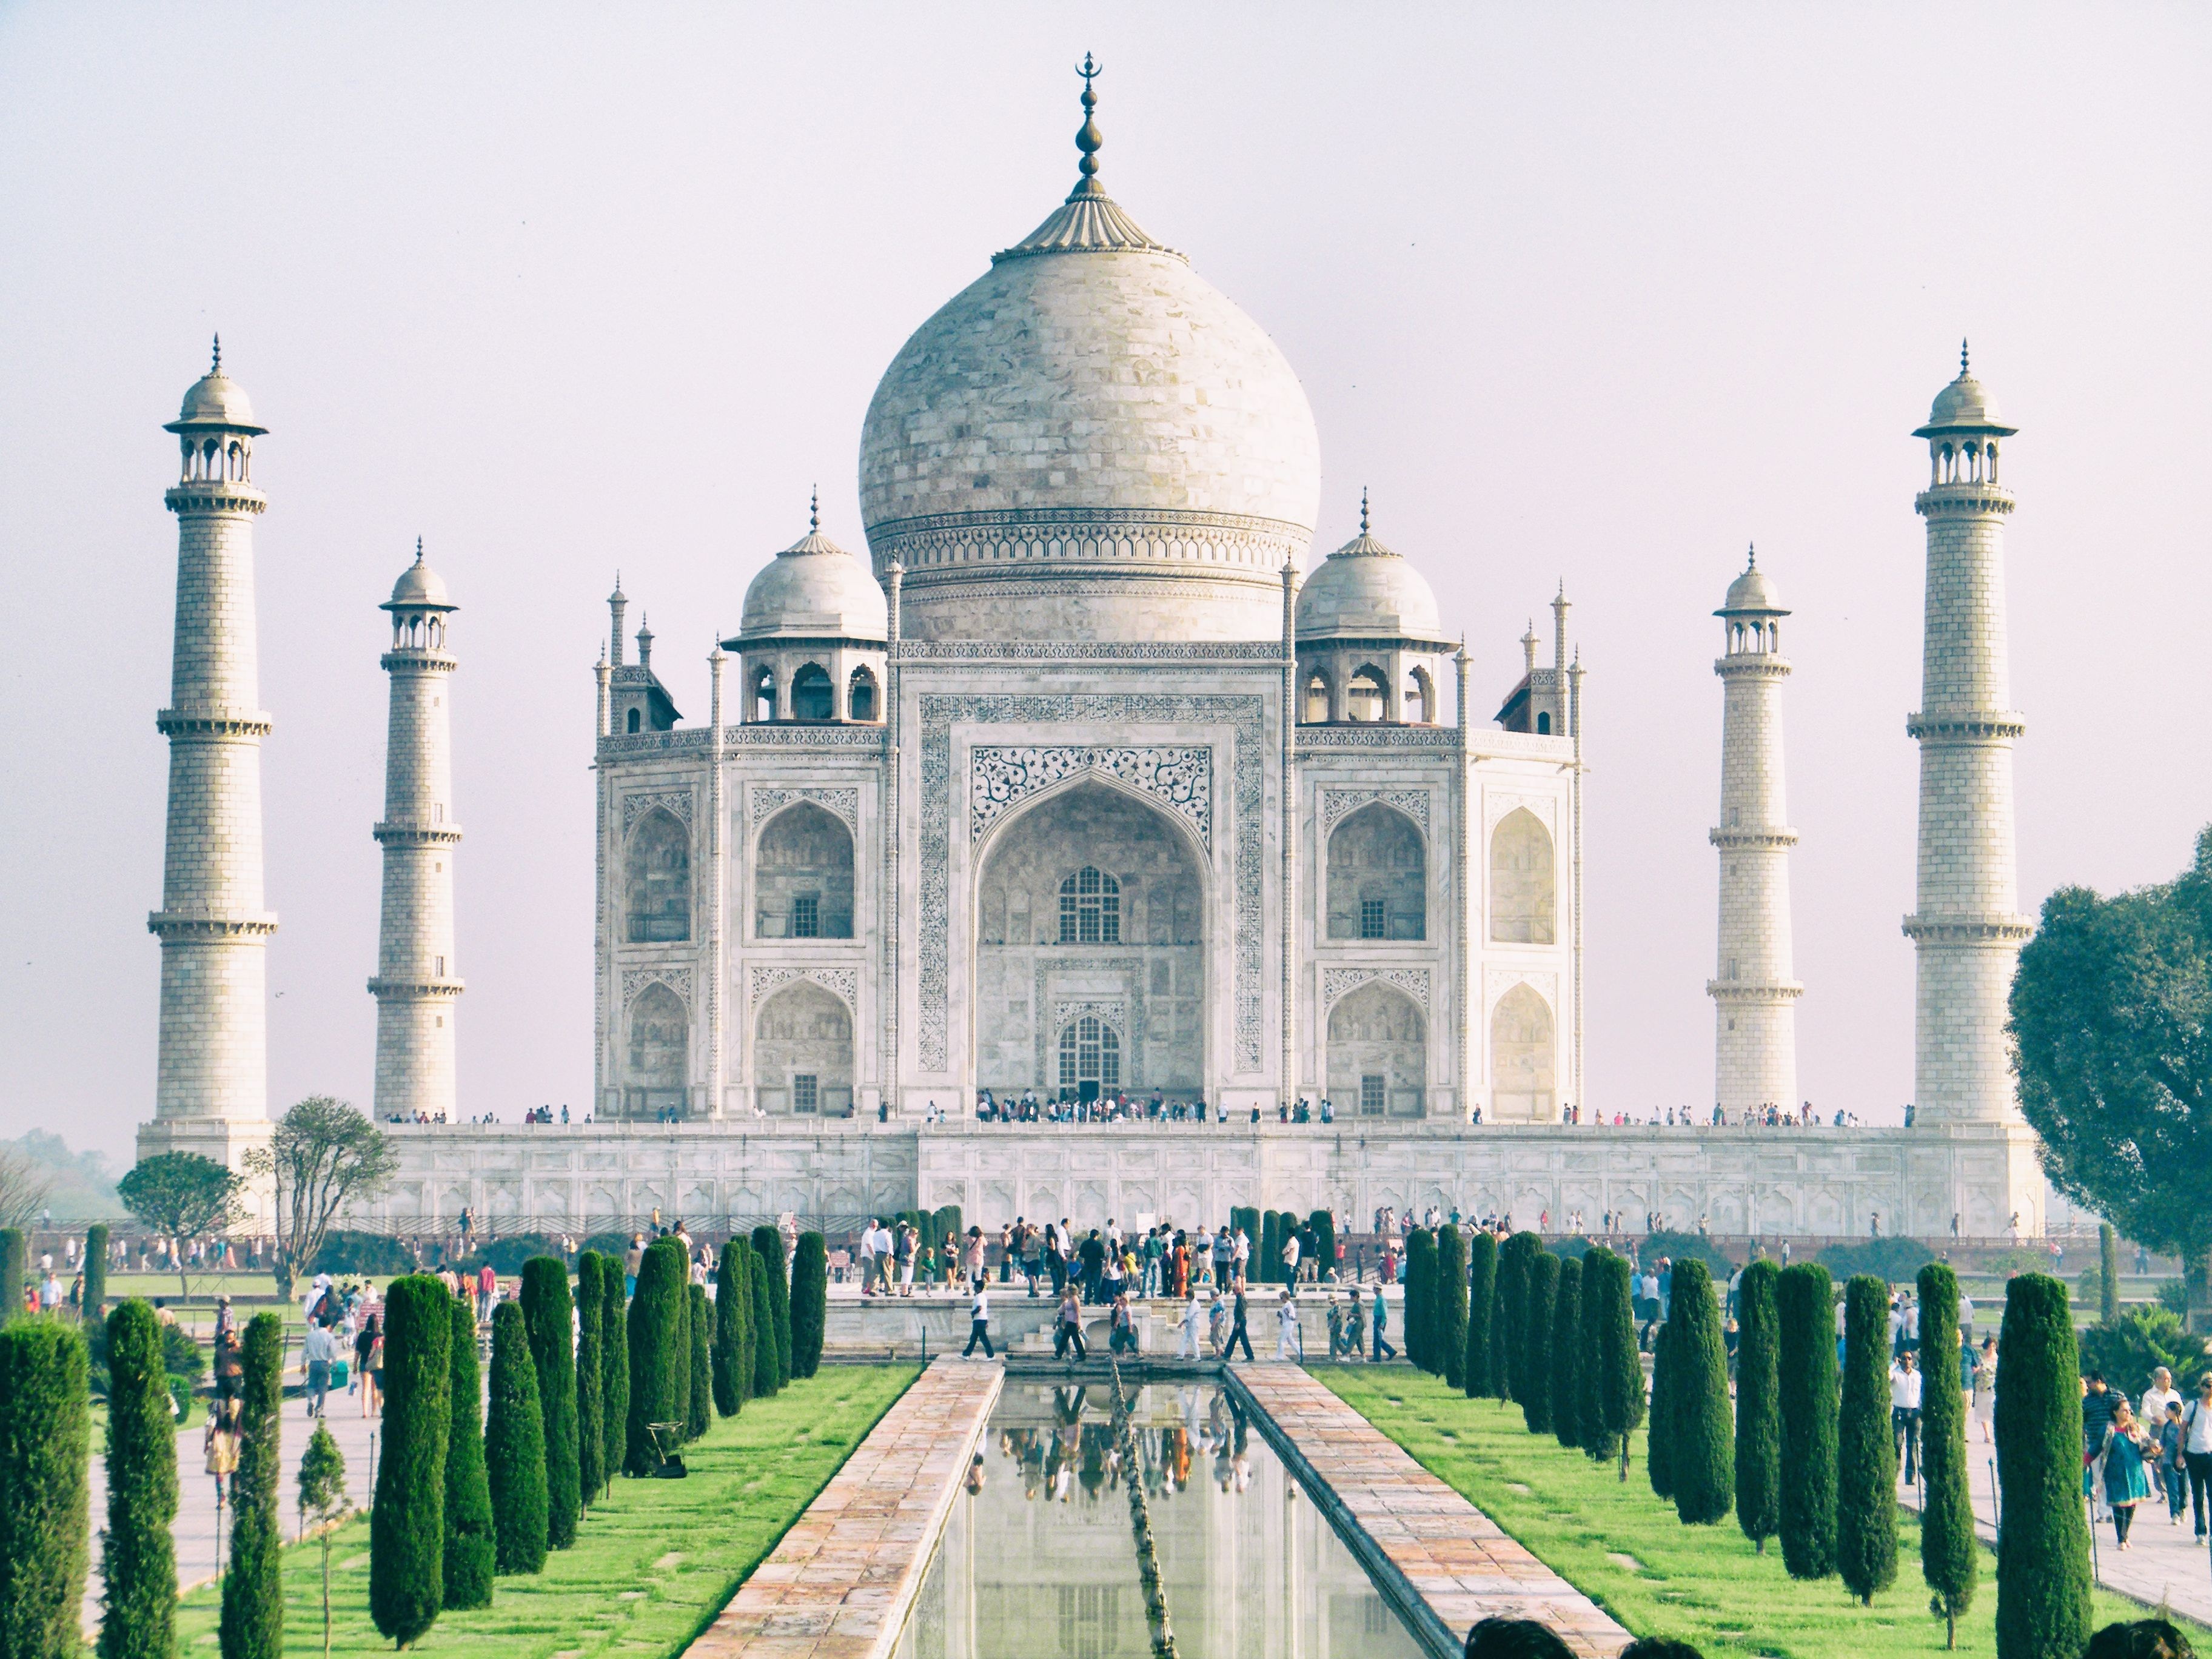
landscape, architecture, structure, white, building, palace, old, monument, vacation, tourist, travel, arch, scenic, scenery, asia, ancient, landmark, sightseeing, attraction, historic, tourism, place of worship, world, taj mahal, arches, monastery, marble, mosque, culture, history, islam, heritage, unesco, india, historical, dome, tomb, agra, mausoleum, minaret, uttar pradesh, touristic, mumtaz, historic site